Dee Heslop

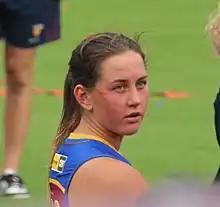
Heslop after the 2022 season 7 Grand Final

Dion 'Dee' Heslop (born 30 July 2001) is an Australian rules footballer who plays for Brisbane in the AFL Women's competition (AFLW). She has previously played for the Gold Coast.